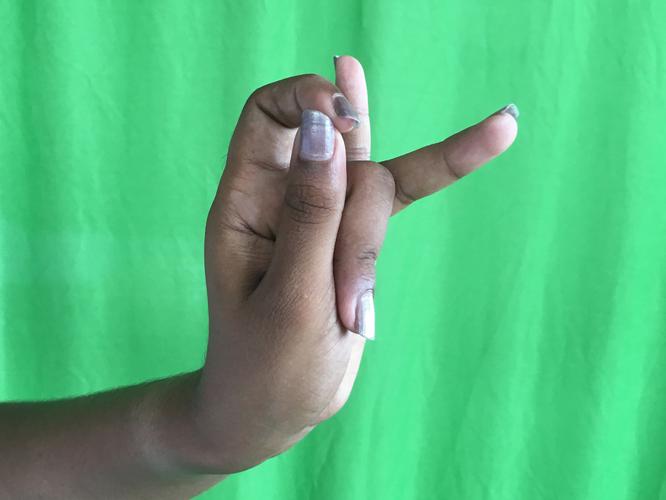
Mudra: Katakamukha_3
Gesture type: single_hand